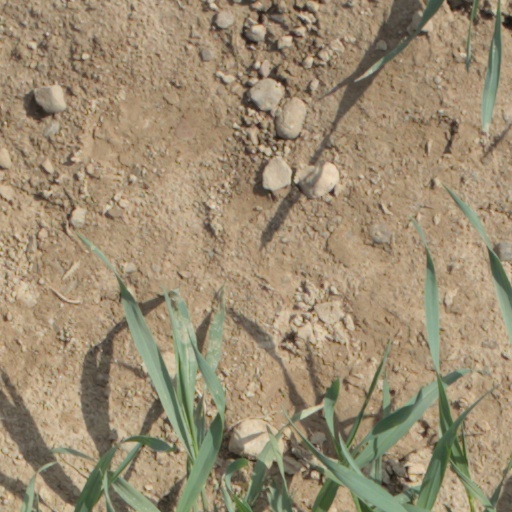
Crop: wheat